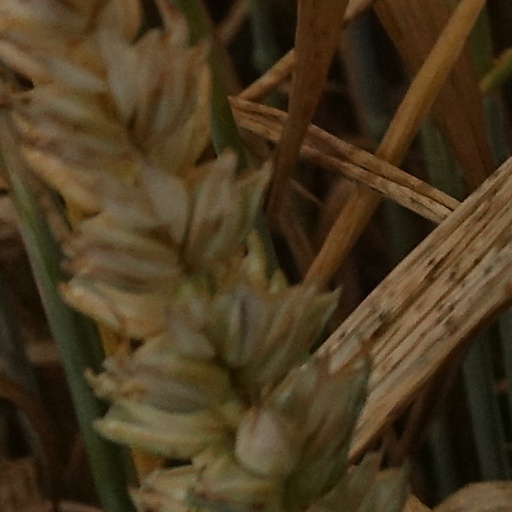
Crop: wheat